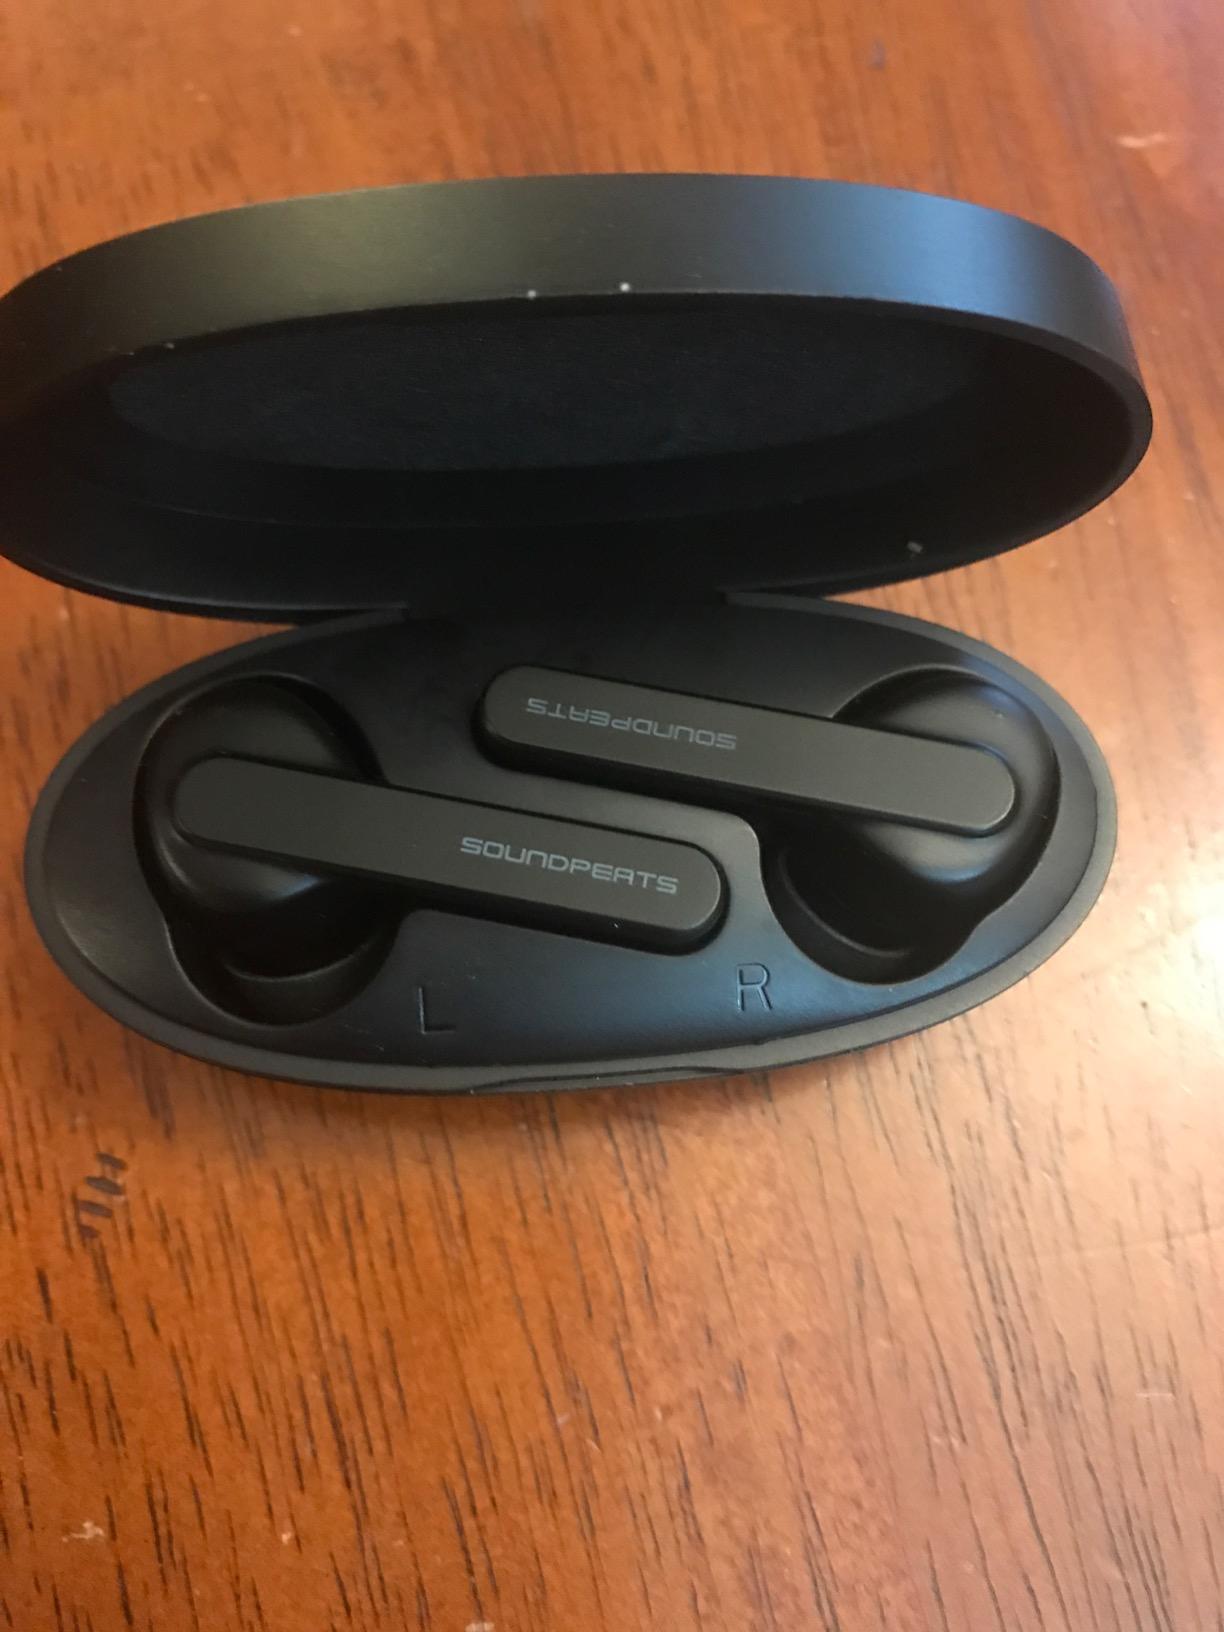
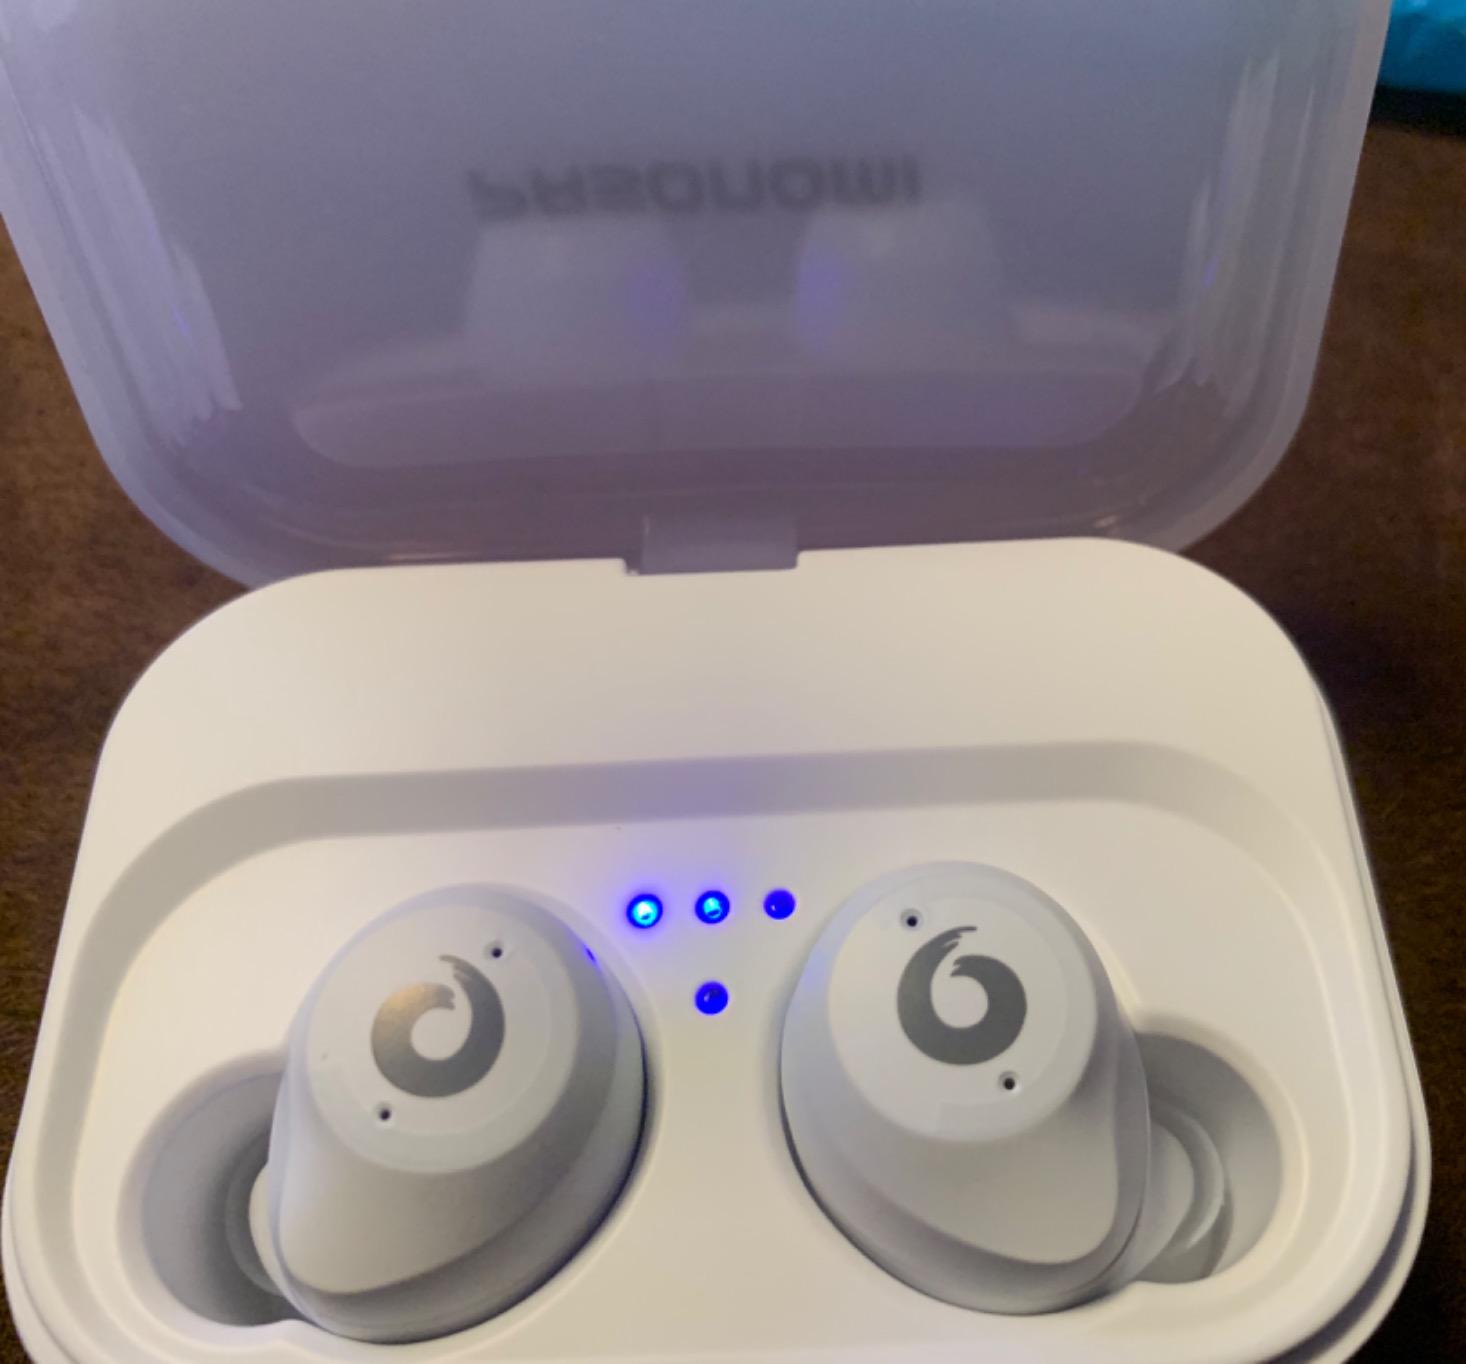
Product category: earbuds
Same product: no